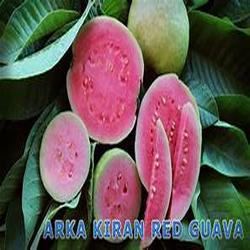
Label: Guava